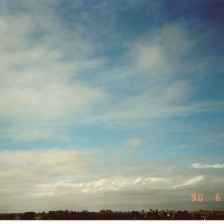
Cloud type: Stratocumulus